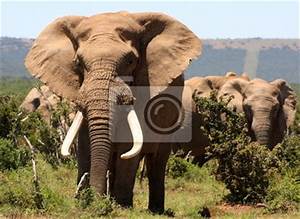
Label: elefante